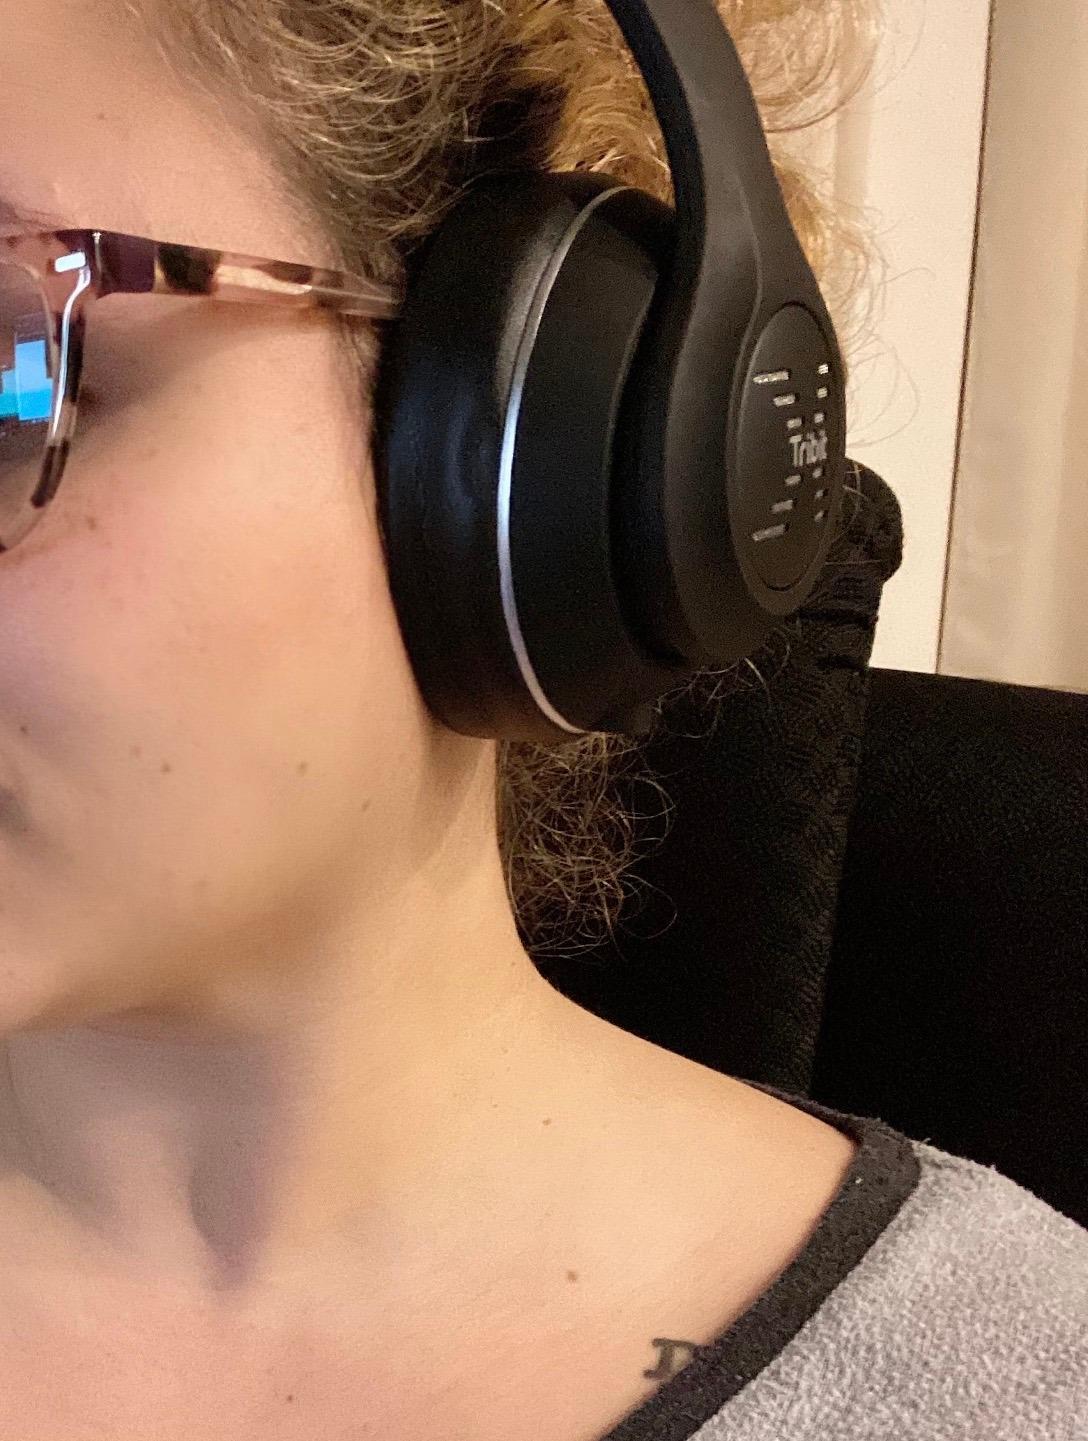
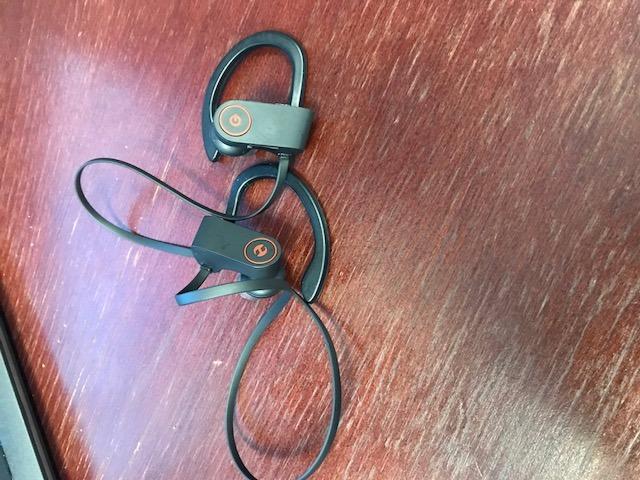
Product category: headphones
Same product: no